Doomben Racecourse

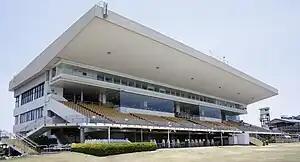
Main grandstand

Prior to the opening of Doomben racecourse, a grandstand was built by the Kell and Rigby construction company in 1932. Architecture services were provided by G.H.M. Addison and MacDonald with the contract price of the grandstand amounting to 23,344 pounds. Following this, new additions were made to the grandstand in 1982 costing a total of $8 million. As at 2021, this grandstand is split into a members stand and a public stand enclosing venues such as the Satchel, Chief De Beers, Vo Rogue, 10,000 and Home Return rooms which were last renovated in 2018.